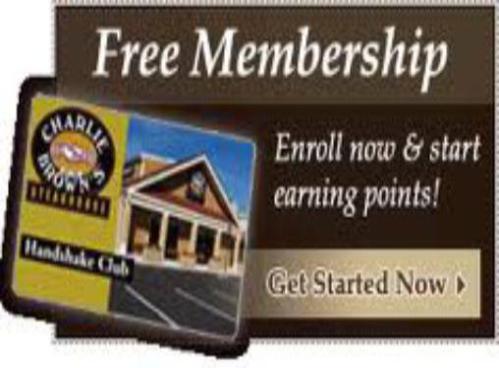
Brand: charlie brown's steakhouse
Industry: Food